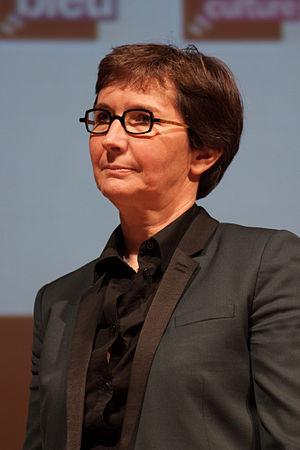
au Forum Libération 2013 de Grenoble
Le premier gouvernement Jean-Marc Ayrault est le trente-cinquième gouvernement de la Cinquième République française. Le Premier ministre est nommé par un décret du président de la République en date du 15 mai 2012.
Valérie Fourneyron, née Valérie Absire le 4 octobre 1959 au Petit-Quevilly, en Seine-Maritime, est une médecin et femme politique française, membre du Parti socialiste.
La piscine Bertran-de-Born, anciennement appelée la piscine Lakanal, est un stade aquatique situé dans le centre-ville de Périgueux, dans le département français de la Dordogne.